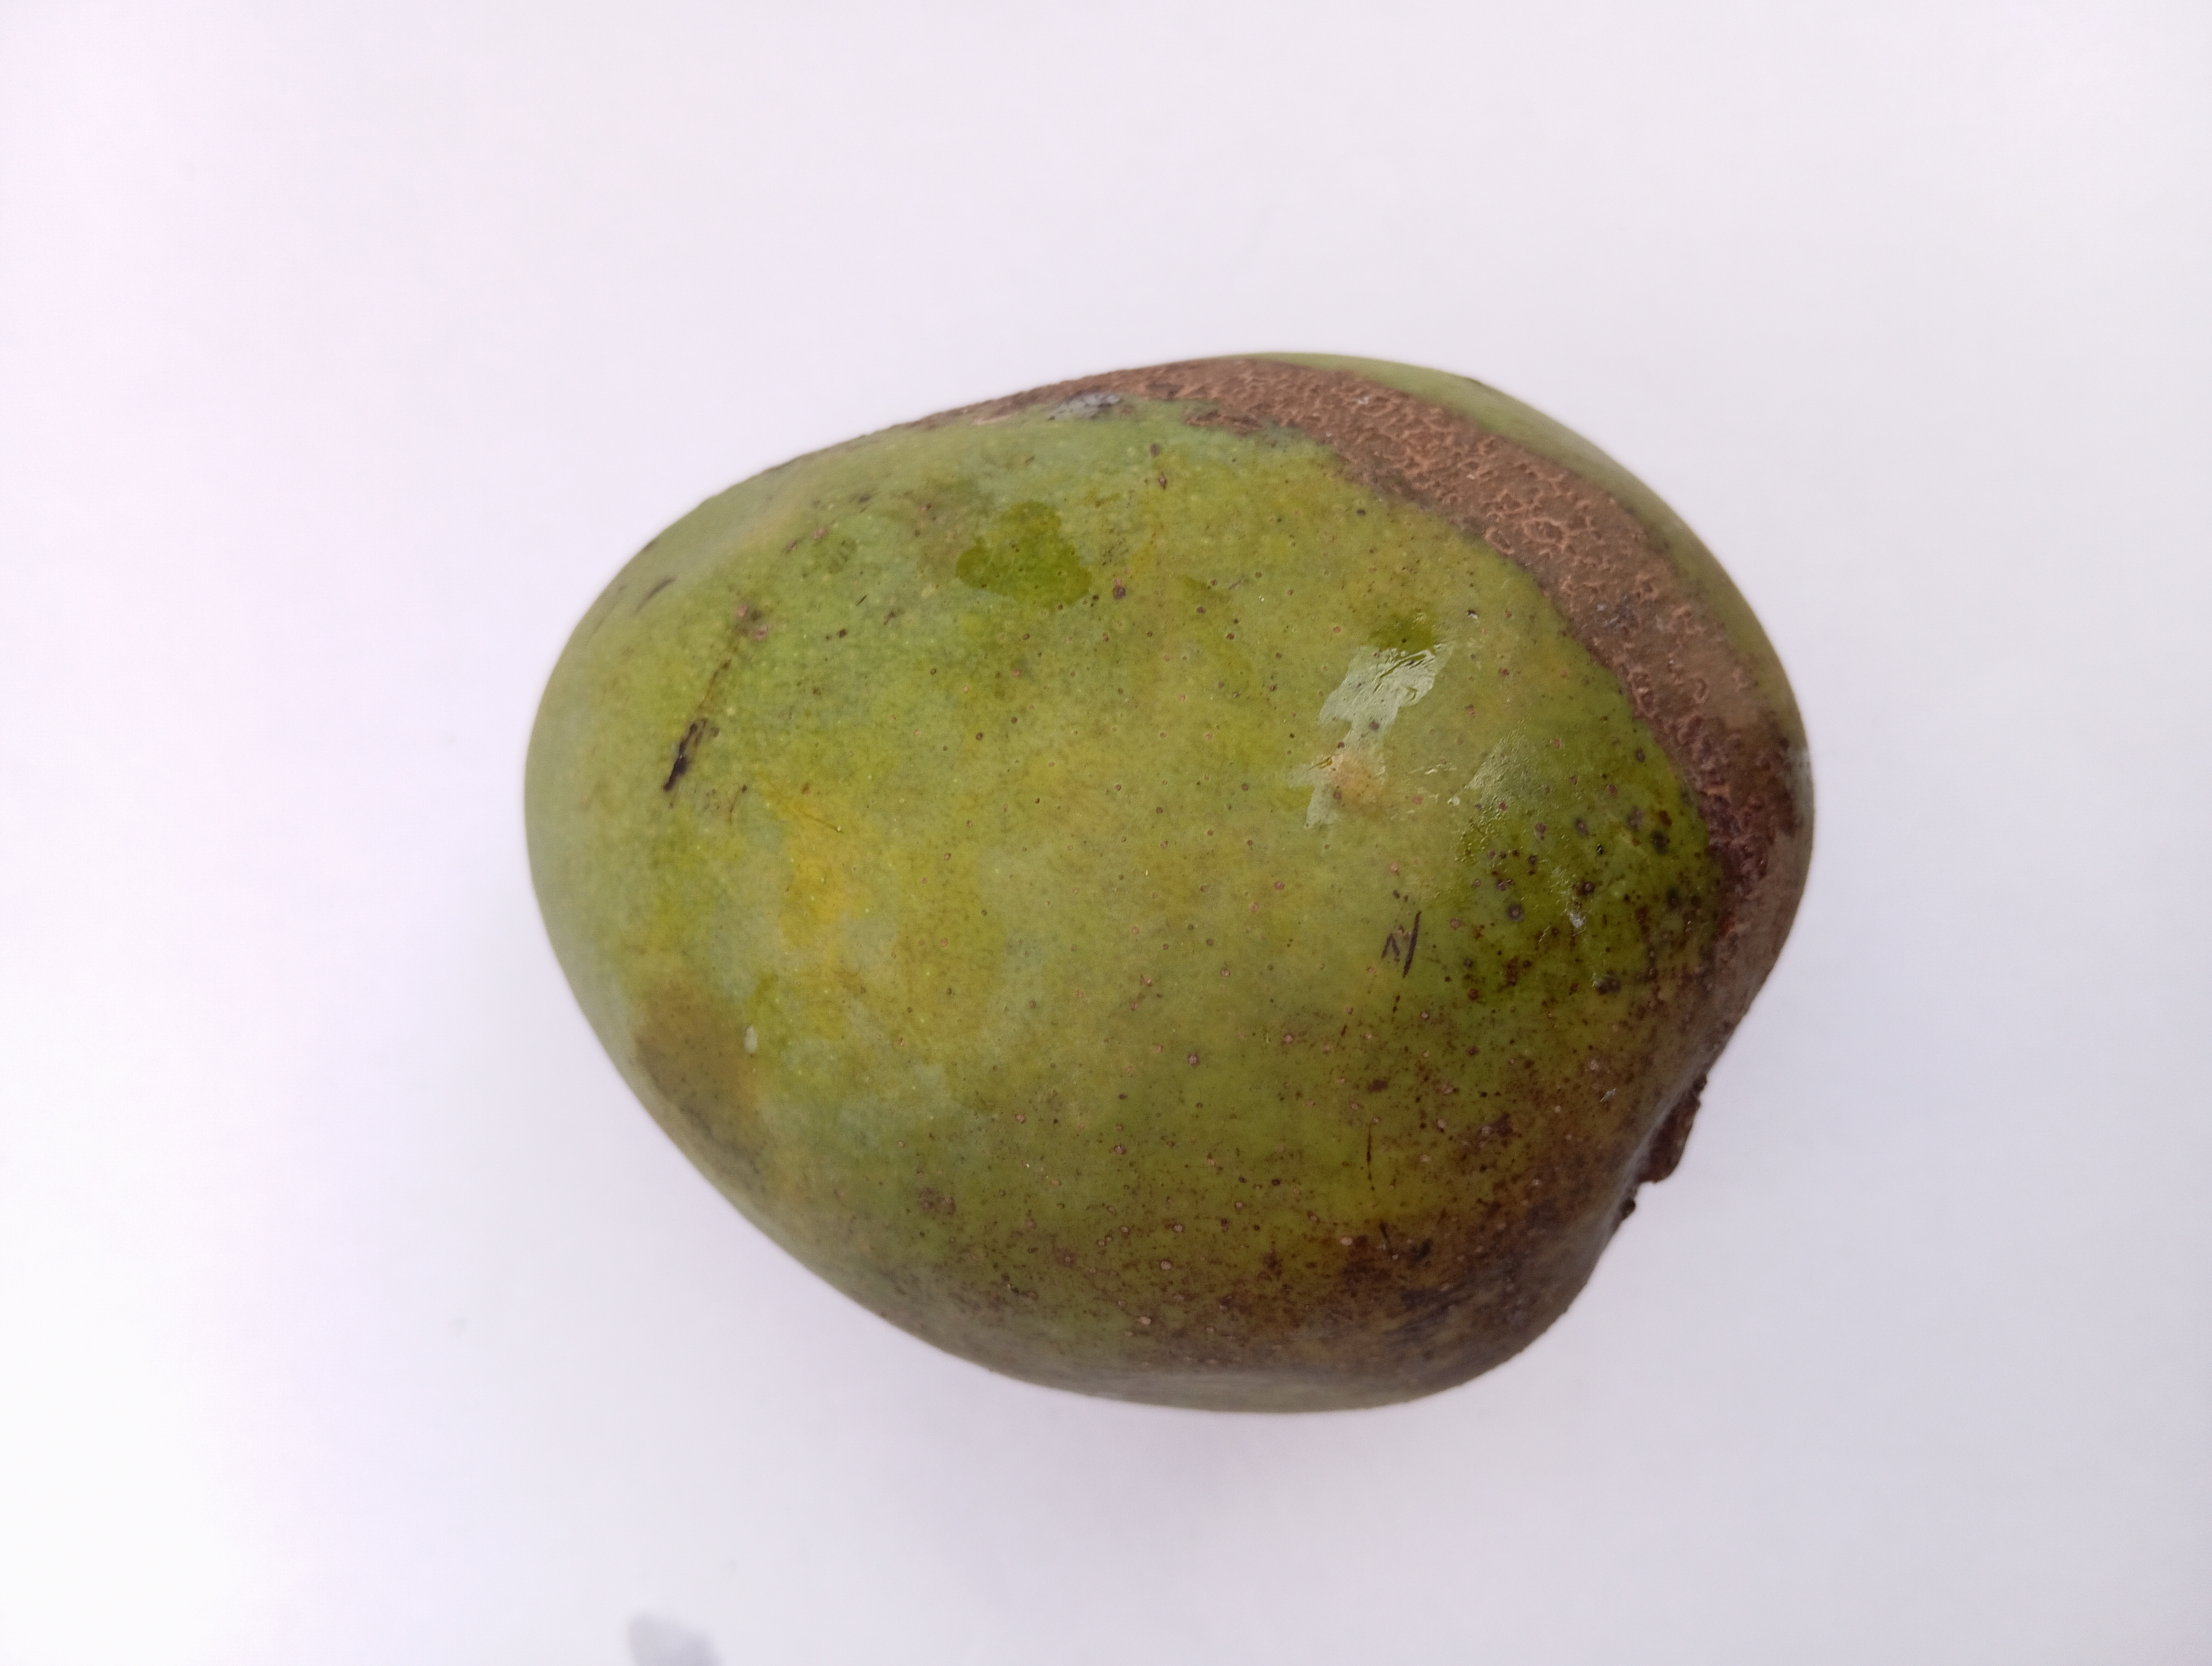
Mango variety: Himsagar